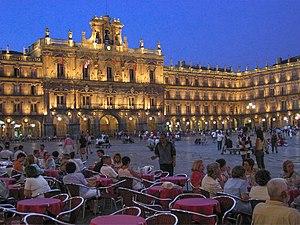
Angles d'attaque est un film américain réalisé par Pete Travis, sorti en 2008.
Salamanque, Salamanca en espagnol, est une commune de la province de Salamanque dans la communauté autonome de Castille-et-León en Espagne. Elle est la capitale de la province et est une ville de 144 436 habitants. Son aire métropolitaine atteint près de 230 000 habitants, ce qui en fait la deuxième de la communauté après Valladolid en termes démographiques.
La Plaza Mayor est au cœur de Salamanque, en Espagne. C'est un espace urbain construit comme une Grand-Place castillane qui, avec le temps, est devenu le centre de la vie sociale de la ville. C'est aussi le monument le plus caractéristique de cette ville. Elle est de forme trapézoïdale et non carrée, « un quadrilatère irrégulier mais étonnement harmonieux ».
La capitale européenne de la culture est une ville désignée par l'Union européenne pour une période d'une année civile durant laquelle un programme de manifestations culturelles est organisé.